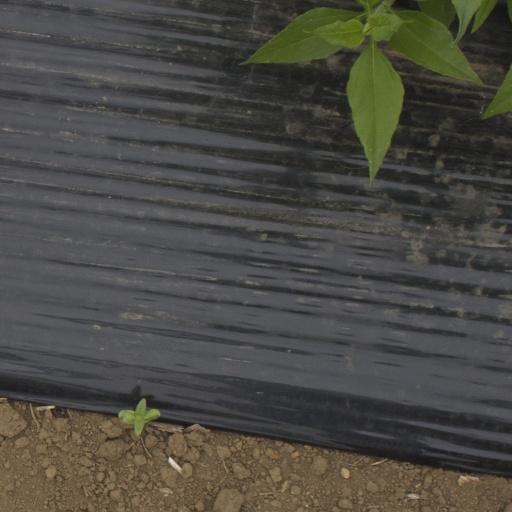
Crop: Jerusalem artichoke